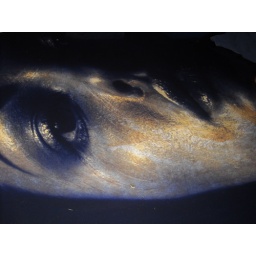
This is a reflection in a black lacquer table top